Question: Please indicate a possible affordance area of the apple that can be used for eating
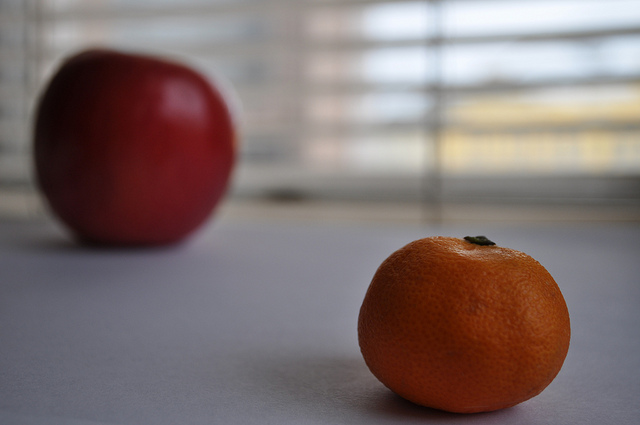
Answer: [24.5, 45, 234.5, 252]